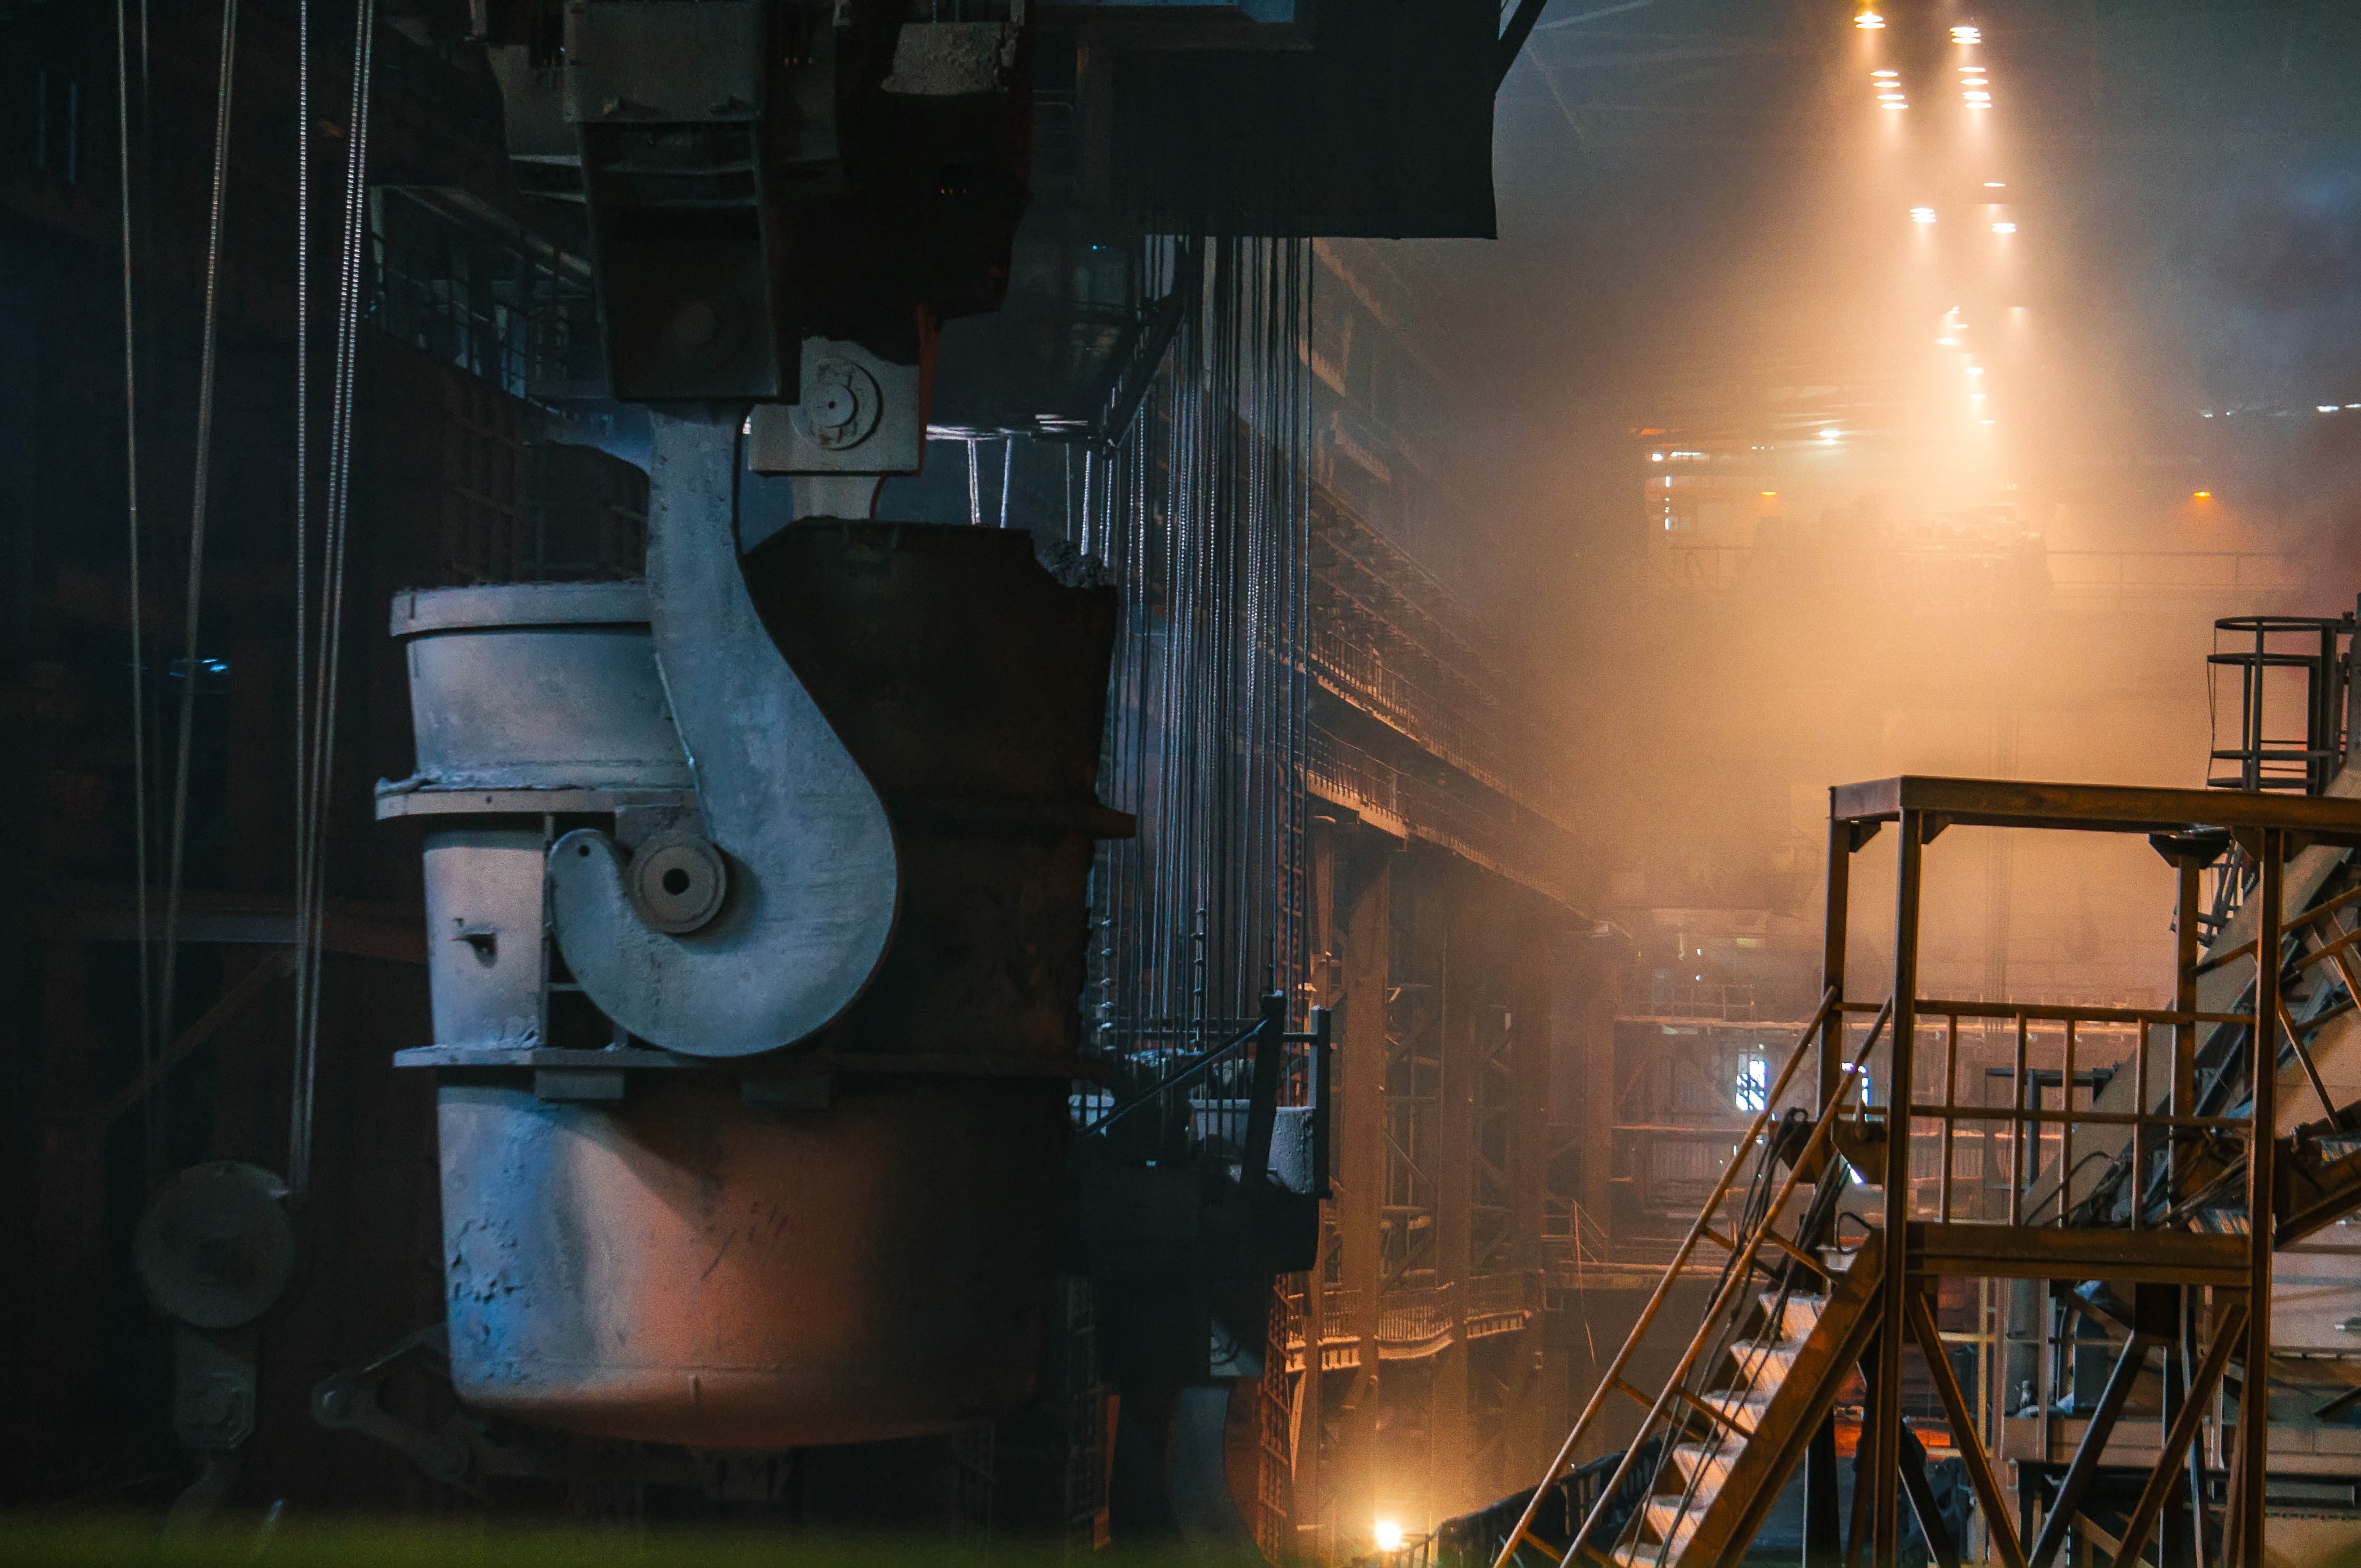
light, night, reflection, color, darkness, industry, electricity, stage, screenshot